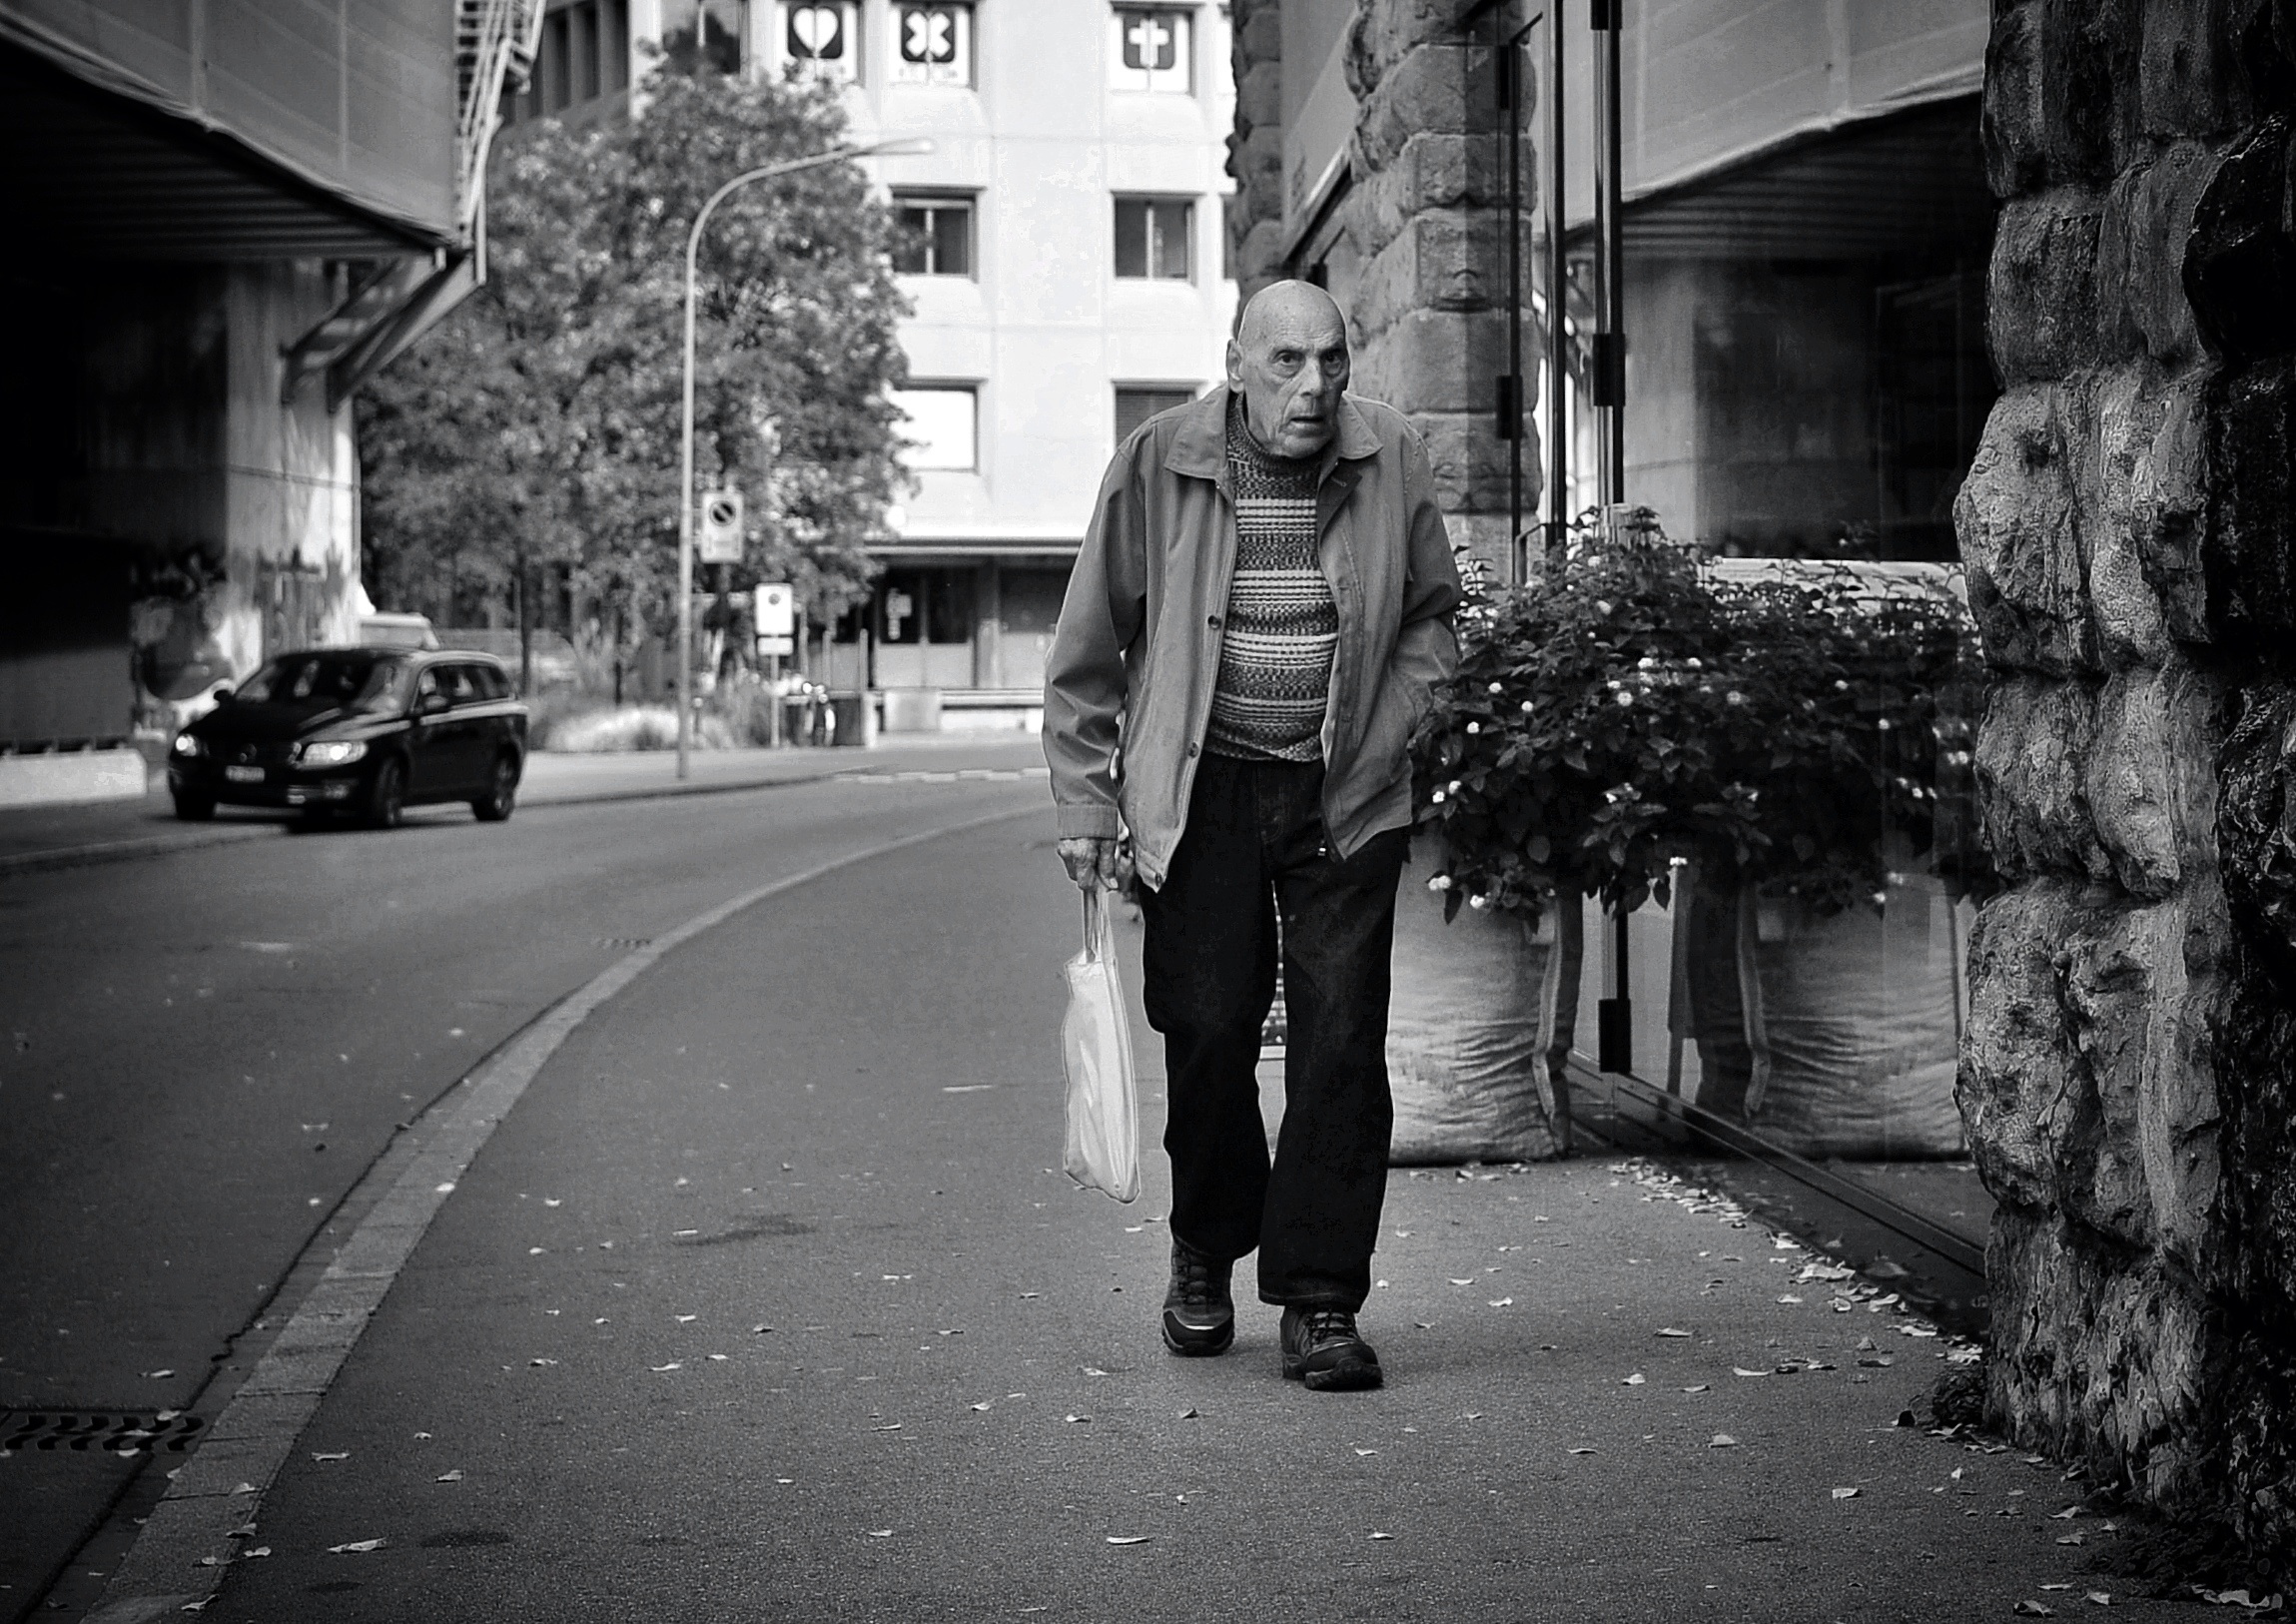
black and white, people, road, white, street, photography, alley, urban, darkness, nikon, black, monochrome, lane, streetphotography, flickr, bw, infrastructure, photograph, snapshot, ch, schweiz, switzerland, herbst, zurich, blancoynegro, snapseed, schwarzundweiss, streetscene, passant, thomas8047, onthestreets, iamnikon, d300s, blackandwithe, streetphotographer, streetartstreetlife, 175528, strassencene, streetzurich, b rgersteig, viadukt, urban area, monochrome photography, film noir, nonbuilding structure